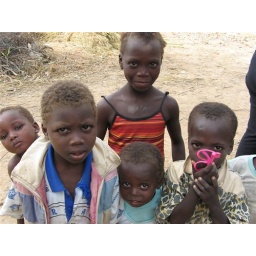
Village children. The orange tint in the hair is apparently a sign of malnutrition. Near Segou, Mali